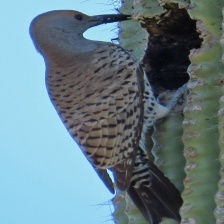
Species: GILDED FLICKER
Scientific name: COLAPTES AURATUS